British Rail Class 86

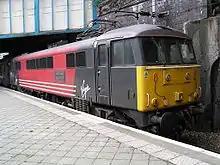
Class 86/2 number 86229 "Lions Clubs International" at Birmingham New Street

Virgin Trains West Coast inherited a small fleet of thirteen locomotives which were employed on West Coast Main Line express trains from London Euston to Birmingham, , Manchester, , Carlisle and . By 2001, the fleet had been cut to nine locomotives, with 86209 being transferred to Anglia Railways and three more (nos. 86101/102/213) withdrawn from traffic.